Cave hyena

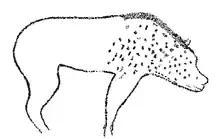
Tracing of a 20,000-year-old spotted hyena painting from the Chauvet Cave, France.

Although the first full account of the cave hyena was given by Georges Cuvier in 1812, skeletal fragments of the cave hyena have been described in scientific literature since the 18th century, though they were frequently misidentified. The first recorded mention of the cave hyena in literature occurs in Kundmann's 1737 tome "Rariora Naturæ et Artis", where the author misidentified a hyena's mandibular ramus as that of a calf. In 1774, Esper erroneously described hyena teeth discovered in Gailenreuth as those of a lion, and in 1784, Collini described a cave hyena skull as that of a seal. The past presence of hyenas in Great Britain was revealed after William Buckland's examination of the contents of Kirkdale Cave, which was discovered to have once been the location of several hyena den sites. Buckland's findings were followed by further discoveries by Clift and Whidbey in Oreston, Plymouth. In the 1770s, Zoolithen Cave in Germany gained scientific attention due to the remains of fossil animals found within. In 1822 a skull from this cave was used to describe the species "Hyena spelaea" by German paleontologist Georg August Goldfuss.